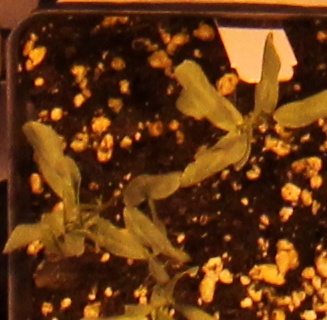
Label: Lentil